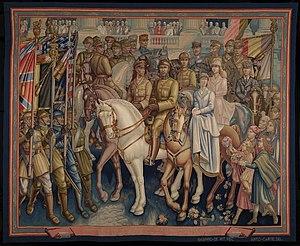
Le retour victorieux du roi Albert à la tête de ses troupes à Bruxelles le 22 novembre 1918.
Une Joyeuse Entrée est une cérémonie solennelle tenue, au Moyen Âge et pendant l'Ancien Régime, lors de la première visite d'un monarque régnant, prince, duc ou gouverneur dans une ville, au cours de laquelle les privilèges de la ville étaient confirmés ou octroyés.